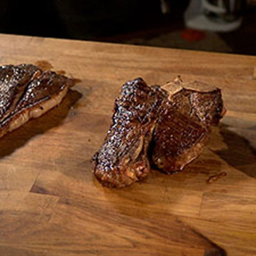
try this recipe by person .